Silverliner IV

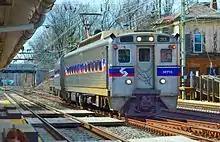
SEPTA GE Silverliner IV at Bryn Mawr, PA, interlocking

The cars were ordered from General Electric and Avco. Aside from the boxier look and smaller side windows, the main changes between the new IVs and earlier Silverliners included a dynamic brake system, for which the resistance grids were fitted in the car's signature roof hump, and, for the Penn Central cars, a trainline automatic door system which removed the need for train crew to manually open doors at high level platforms. The Silverliner IVs were also the first to be delivered in a married pair configuration, although a minority of cars were outfitted as single units. They were also the first to be equipped with a PA system. The delivery of the Silverliner IVs allowed SEPTA to replace most of its remaining PRR MP54s and Reading's pre-war MU fleet save for the 38 rebuilt "Blueliner" cars. While being fitted with an updated propulsion system from General Electric, the Silverliner IVs were nevertheless still delivered with Ignitron tube rectifiers, which were later replaced with silicon controlled rectifiers.